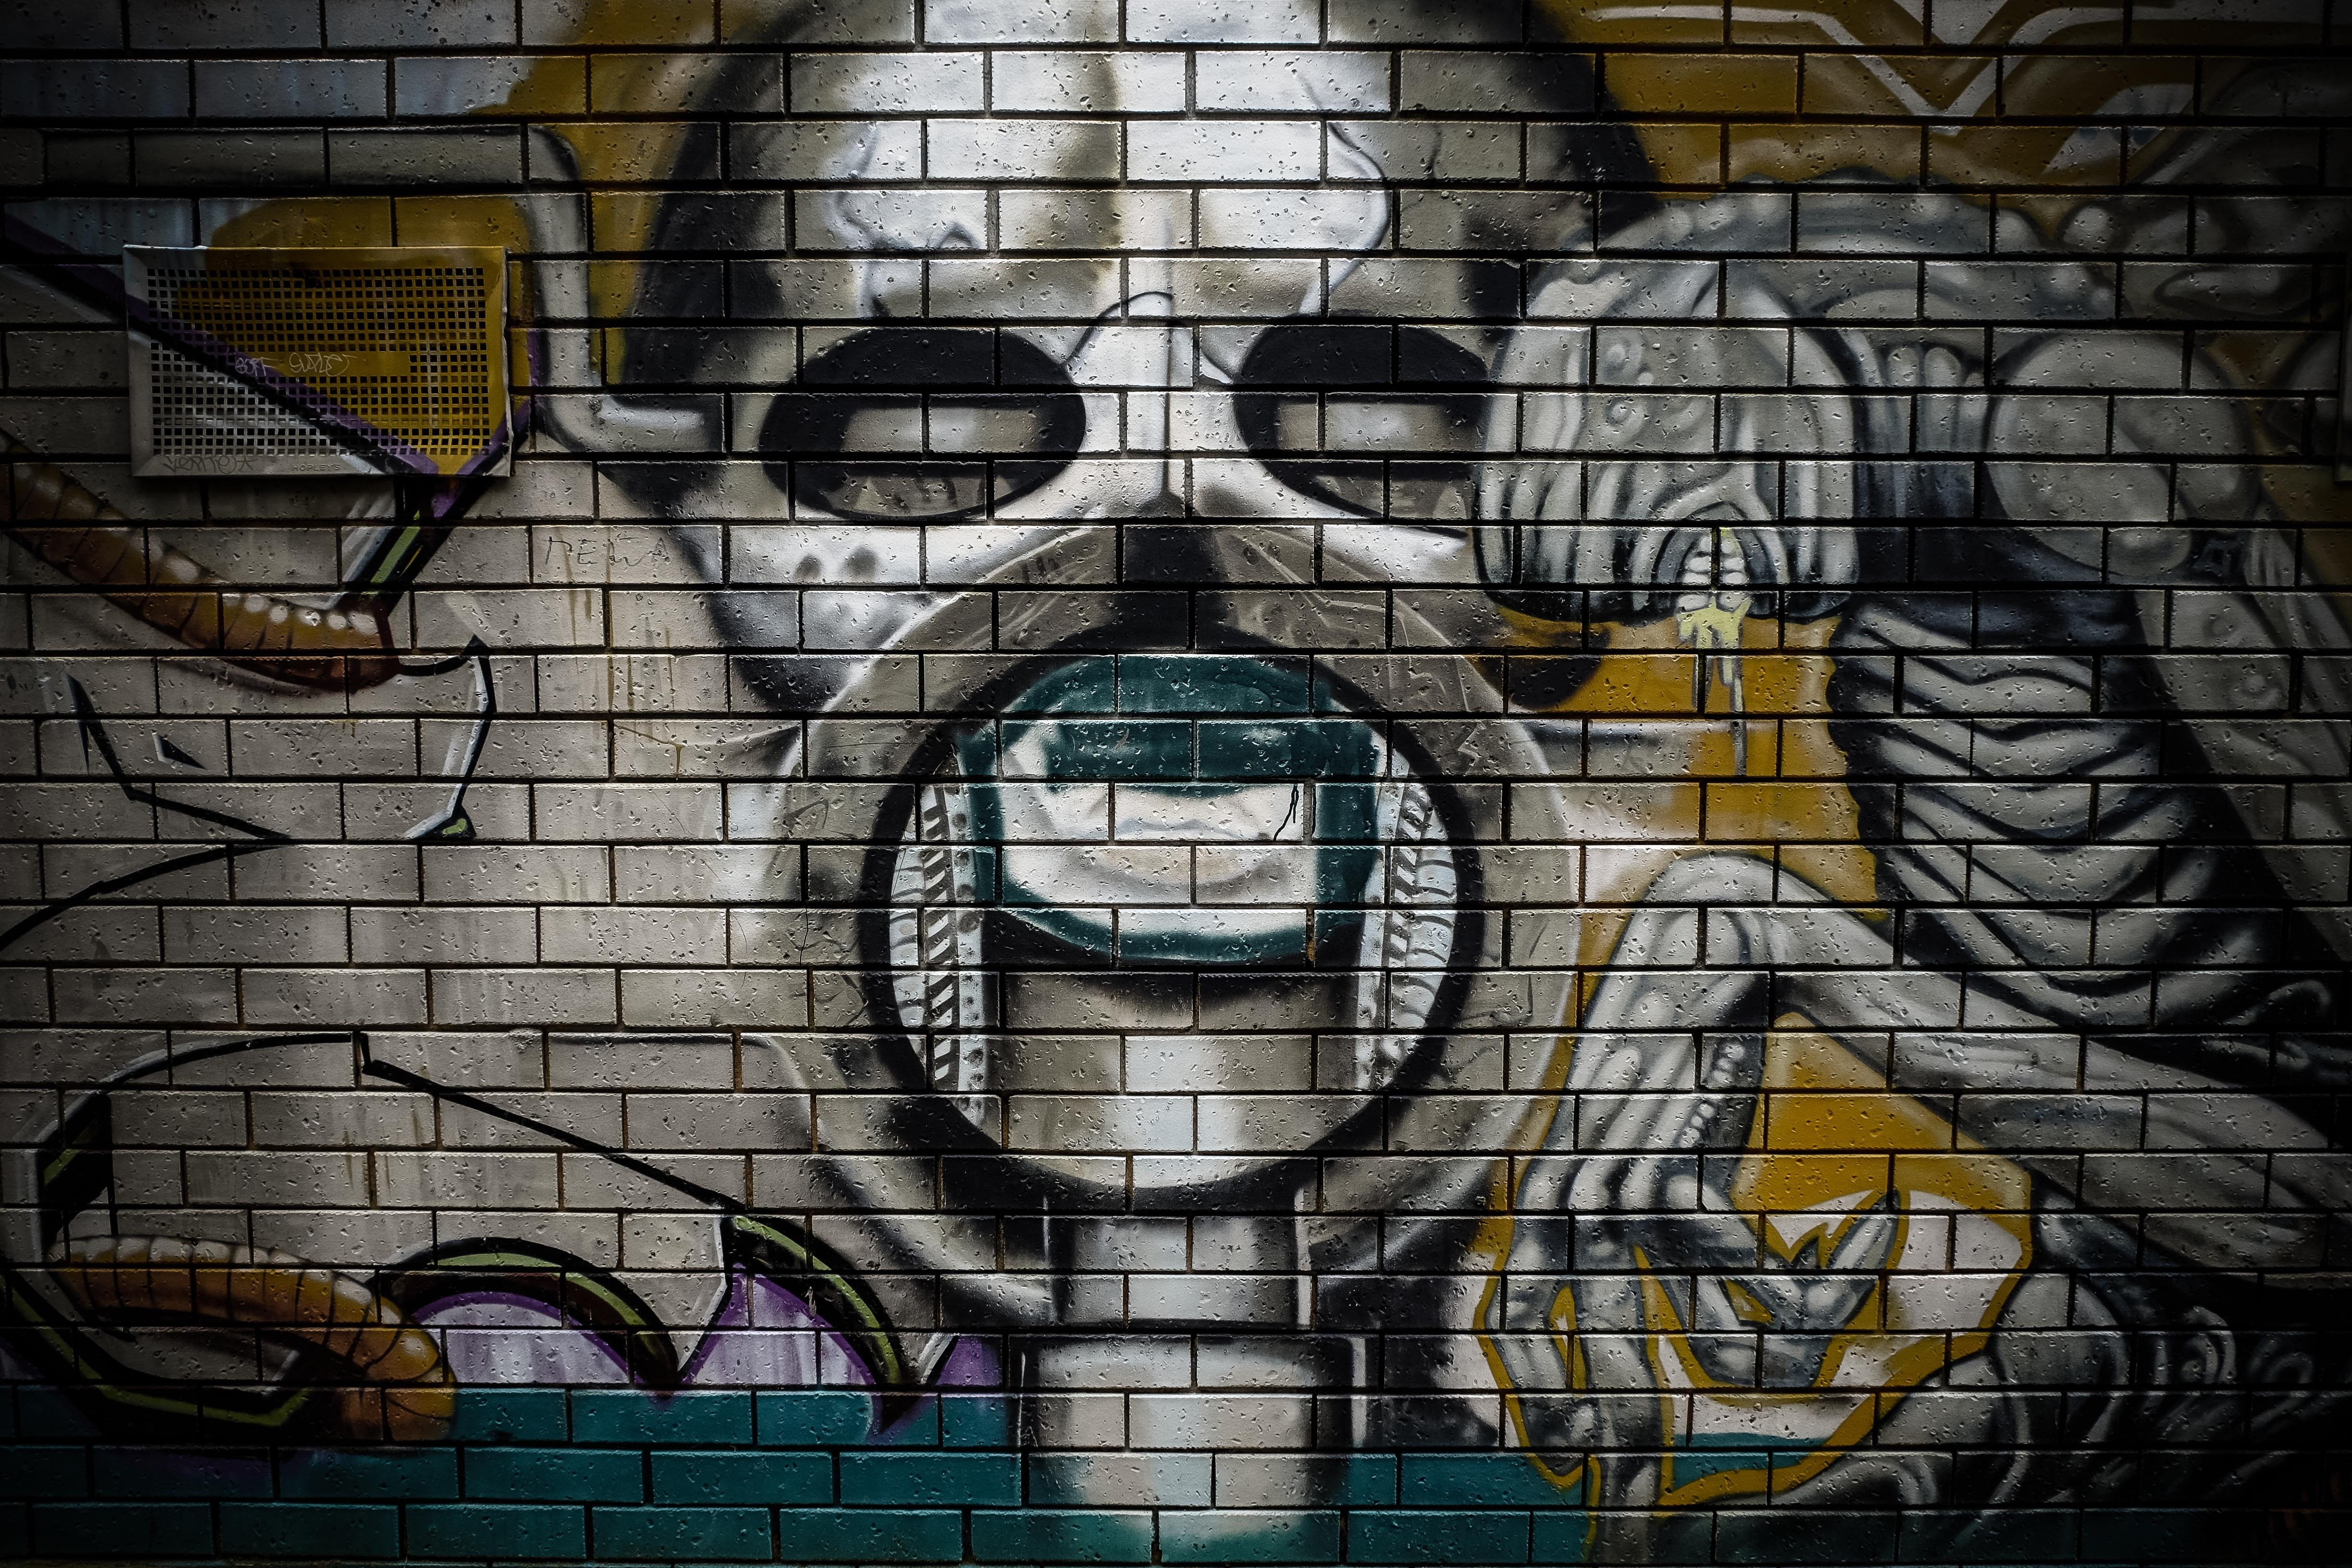
industrial, machine, graffiti, street art, art, colors, urbex, symmetry, mural, robot, alien, robotics, modern art, wall mural